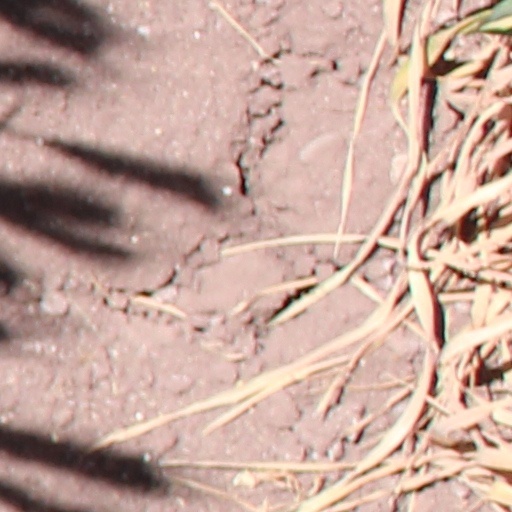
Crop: wheat